Descartes' theorem

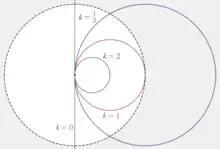
Four generalized circles through the origin of the Poincaré disk model of the hyperbolic plane: Circle (blue), horocycle (red), hypercycle (purple), and geodesic (green). The boundary of ideal points is represented with a dashed stroke, and the shaded region is outside the plane.

This analysis covers all cases in which four circles are externally tangent; one is always the inner Soddy circle of the other three. The cases in which one of the circles is internally tangent to the other three and forms their outer Soddy circle are similar. Again the four centers formula_49 form four triangles, but (letting formula_42 be the center of the outer Soddy circle) the triangle sides incident to formula_42 have lengths that are differences of radii, formula_52 formula_52 and formula_54 rather than sums. formula_42 may lie inside or outside the triangle formed by the other three centers; when it is inside, this triangle's area equals the sum of the other three triangle areas, as above. When it is outside, the quadrilateral formed by the four centers can be subdivided by a diagonal into two triangles, in two different ways, giving an equality between the sum of two triangle areas and the sum of the other two triangle areas. In every case, the area equation reduces to Descartes' theorem. This method does not apply directly to the cases in which one of the circles degenerates to a line, but those can be handled as a limiting case of circles.